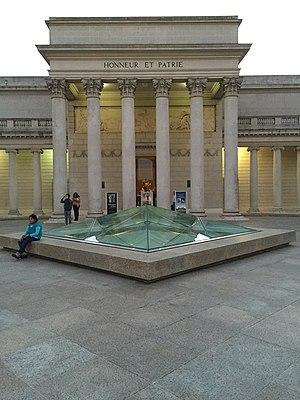
Le palais de la Légion d'honneur, ou hôtel de Salm, est un ancien hôtel particulier situé sur la rive gauche de la Seine, dans le 7ᵉ arrondissement de Paris. Son emplacement est délimité à l'ouest par la rue de Solférino, au nord par le quai Anatole-France, à l'ouest par la rue de la Légion-d'Honneur et au sud par la rue de Lille. Le grand portique de l'ancienne entrée principale permet d'apercevoir la cour d'honneur.